Pramukh Swami Maharaj

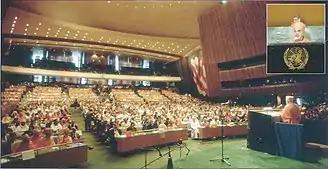
Pramukh Swami Maharaj addressing the United Nations Millennium World Peace Summit in New York (2000).

In addition to meeting with and providing spiritual guidance to devotees during his international visits, he met with other religious and civic leaders. Brian Hutchinson notes that in speaking with these individuals, the pramukh "consistently emphasizes what religions hold in common and advocates cooperation between them with the purpose of uplifting the moral and religious life of mankind". The sentiments he shared with world religious leaders at the 2000 Millennium World Peace Summit at the United Nations reflected a similar message. In his address, he emphasized the goal of cooperation and mutual respect among religions, for "religion is that which spreads love for one another". He also expressed a desire that all forms of organized religion be able to coexist in harmony, noting that "flourishing together is the secret of peace". In particular, he analogized every religion to a goldmine of values from which all people could draw lessons for life. Pramukh Swami also encouraged his fellow spiritual leaders to teach their followers that religion does not grow by quantity of followers, but by quality of spirituality. In his words, "a Hindu should become a better Hindu, a Jew should become a better Jew, a Christian should become a better Christian, a Muslim should become a better Muslim. If the follower of every religion becomes a better and true follower then our world will be a much better world".